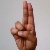
The image shows a hand gesture representing the letter 'U' in Indian Sign Language.